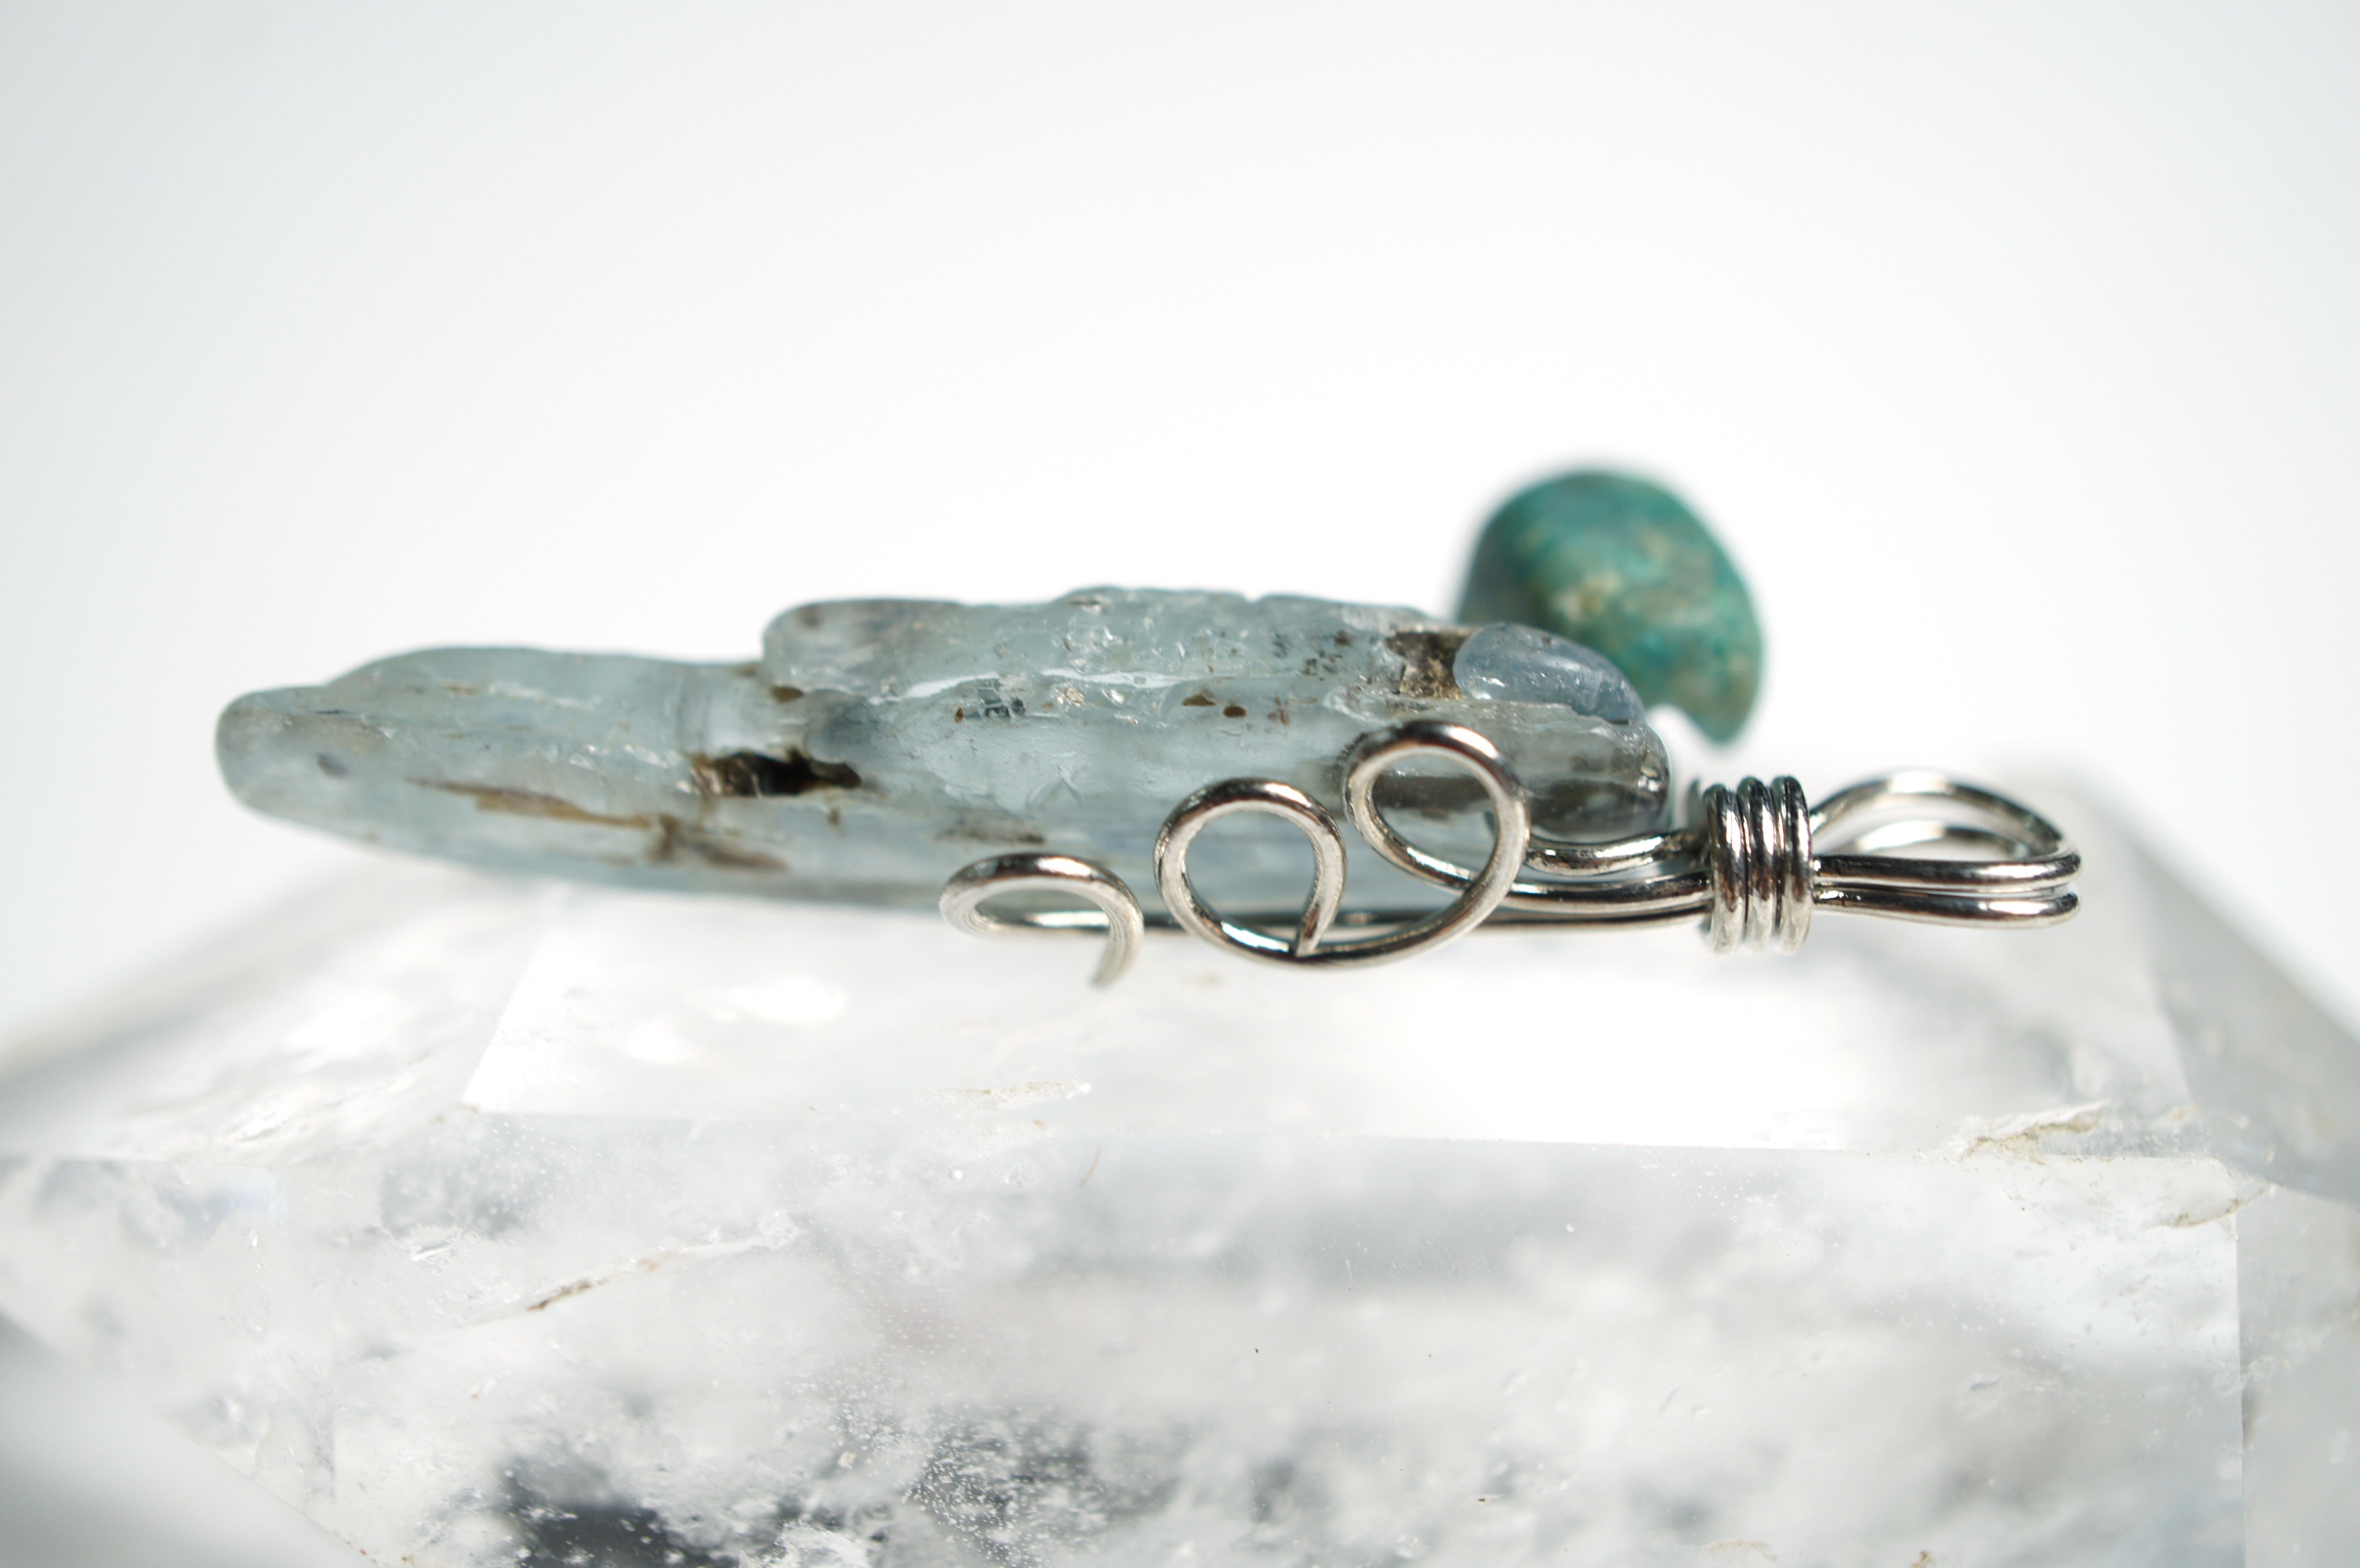
ring, stone, wire, green, blue, point, jewelry, jewellery, jewel, aqua, silver, handmade, gem, crystal, talisman, wrap, gemstone, mineral, pendant, kyanite, amulet, fashion accessory